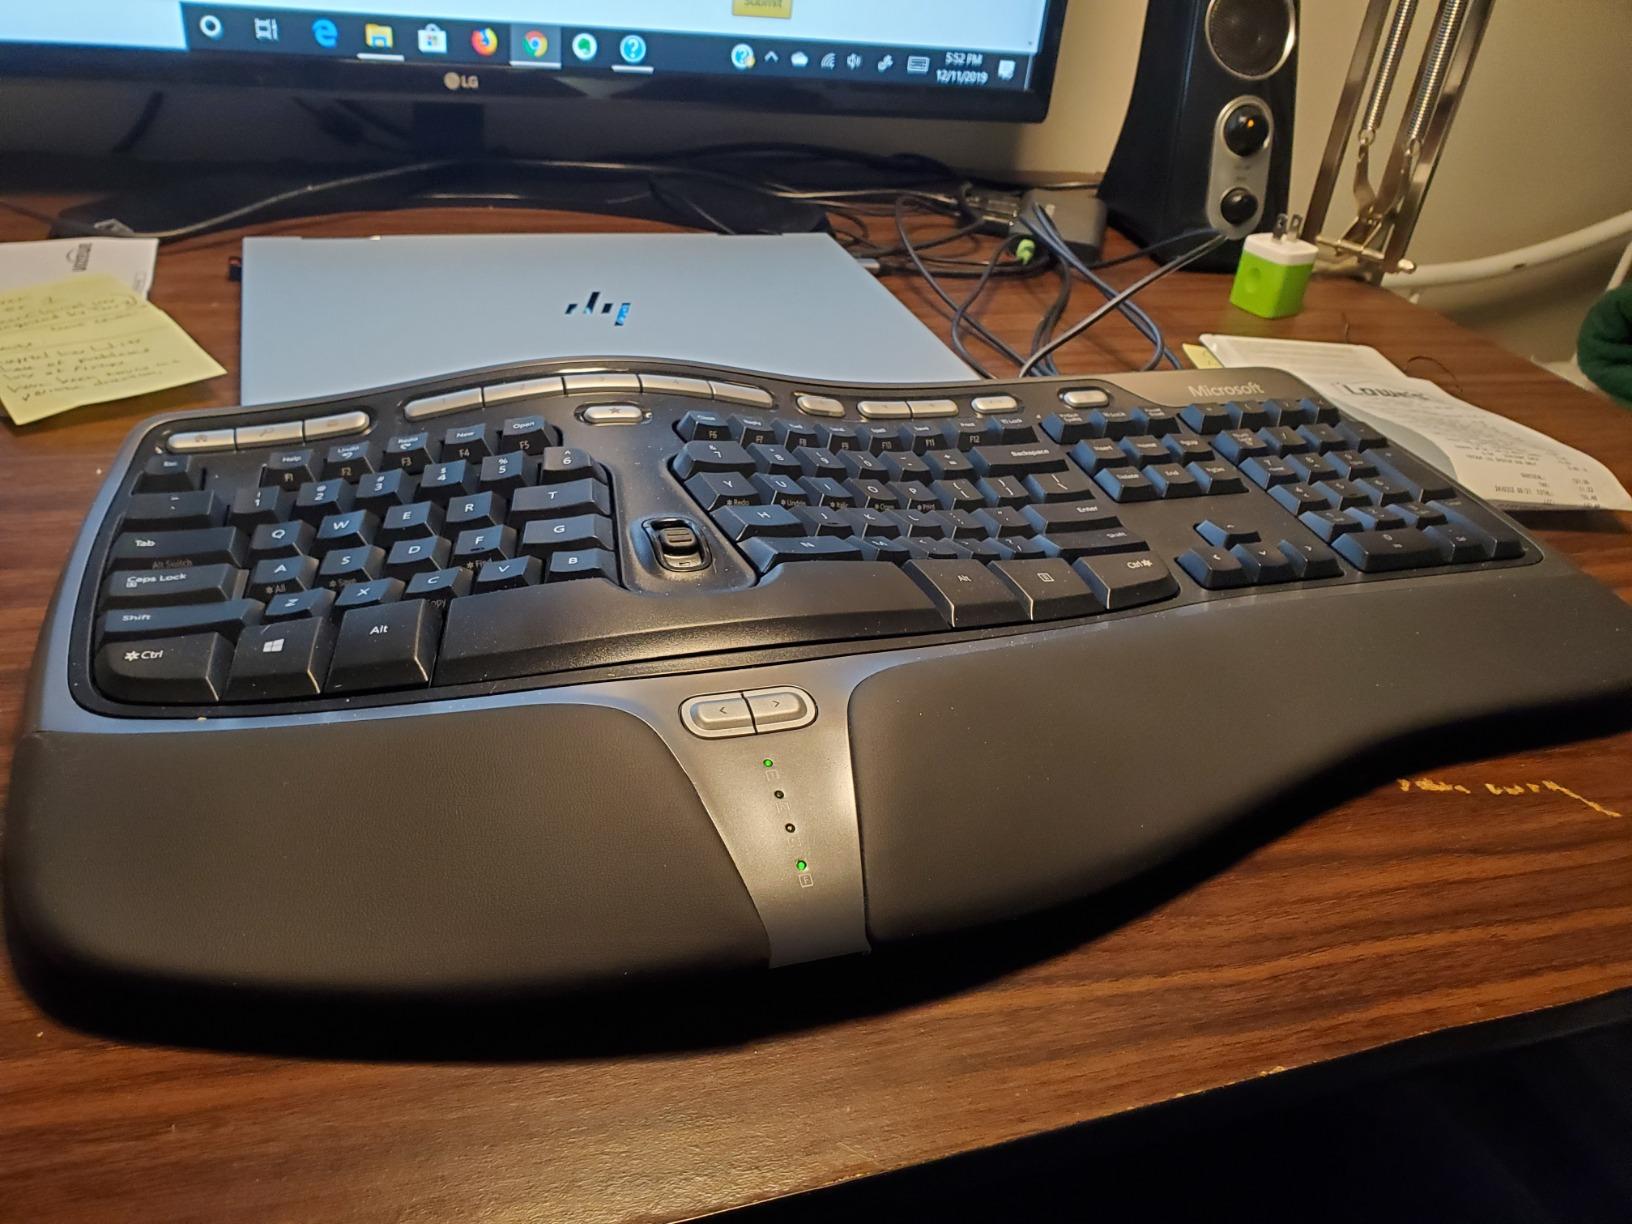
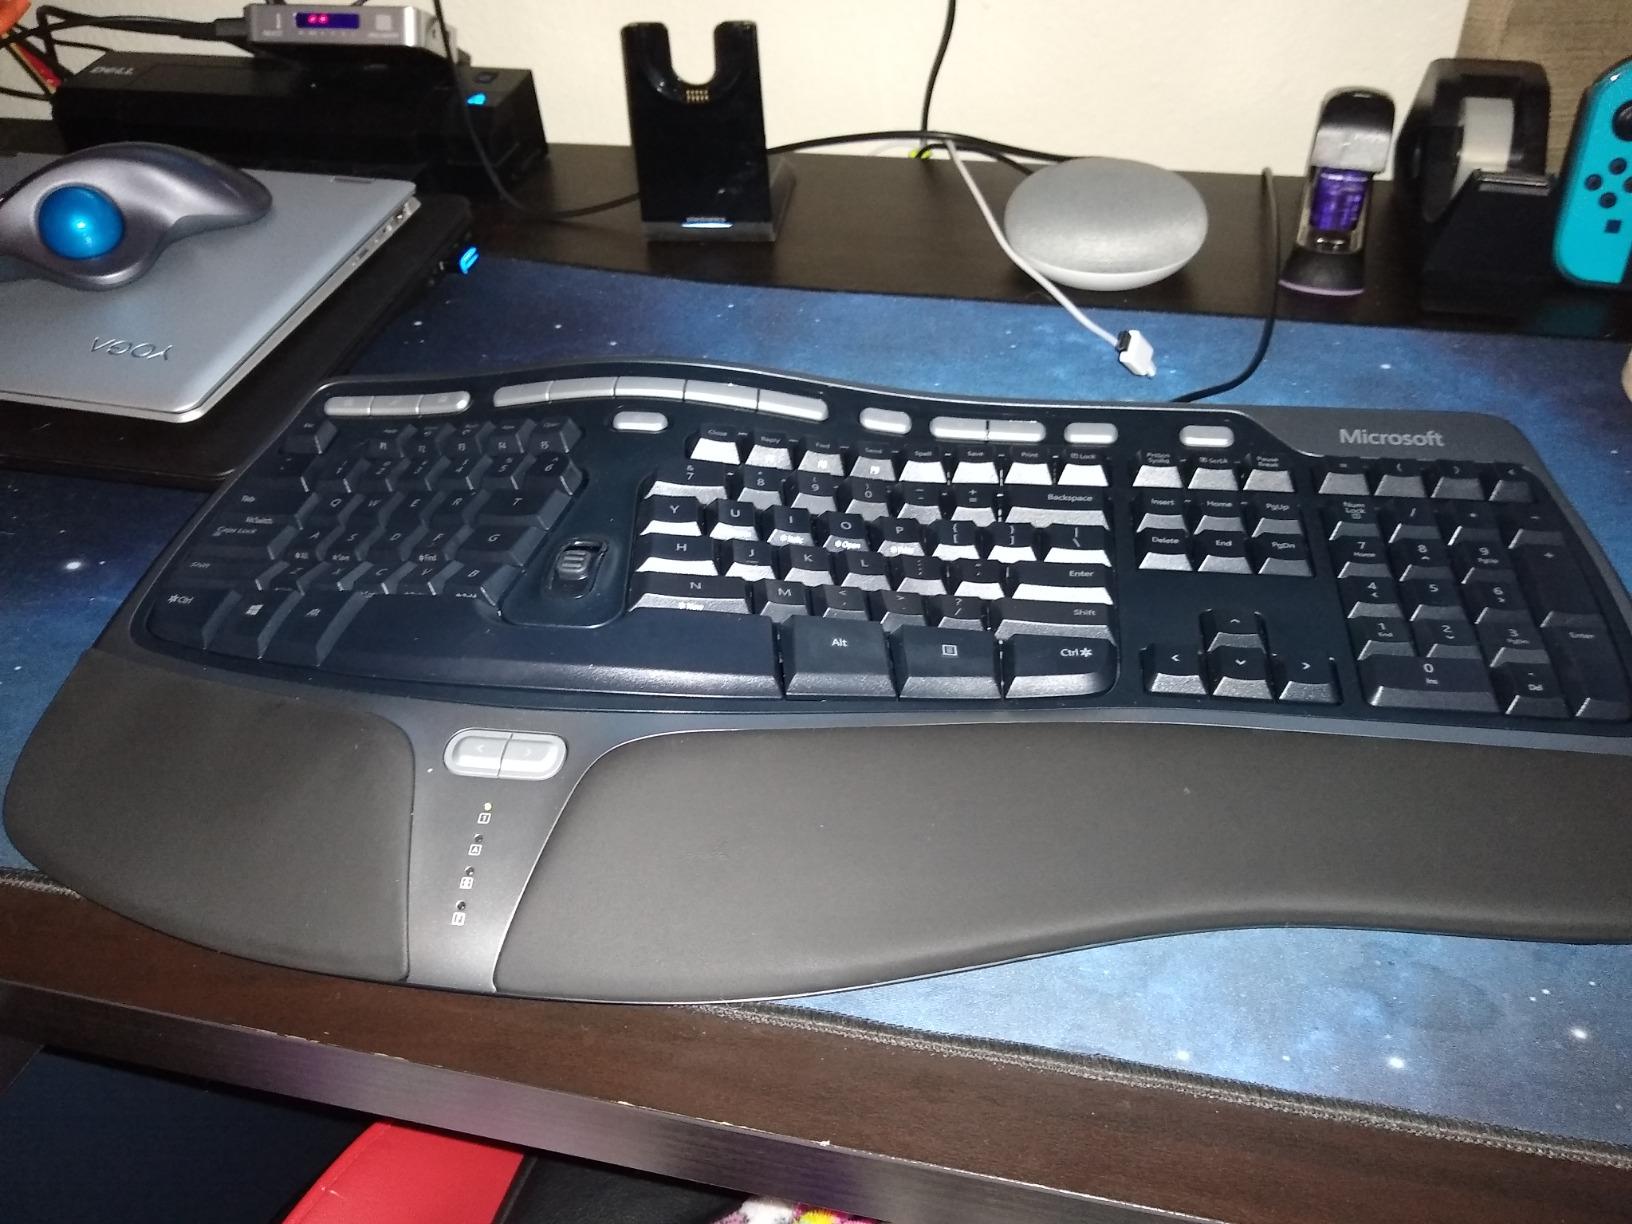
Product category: keyboard
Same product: yes